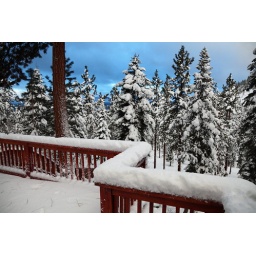
Beautiful blue sky the other morning in Tahoe. Happy New Year all! Here's to a great 2011.